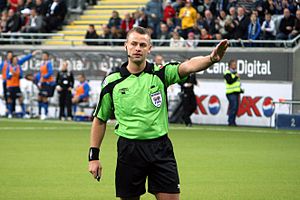
Svein Oddvar Moen
Svein Oddvar Moen er en norsk fodbolddommer. Han har dømt internationalt under det internationale fodboldforbund FIFA siden 2005, hvor han er placeret i den europæiske dommergruppe. Fra 2011 er han placeret Elite Category-dommer, hvilket betyder at han kan dømme i kampe på højeste internationale niveau.